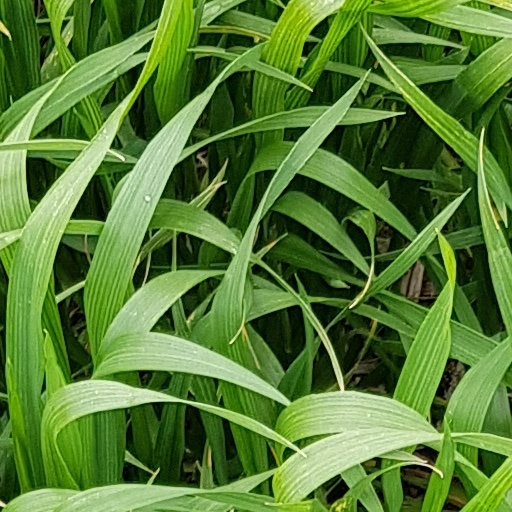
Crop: wheat